Queen Sonja of Norway

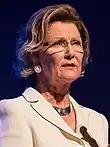
Sonja in 2017

Sonja (born Sonja Haraldsen; 4 July 1937) is Queen of Norway as the wife of King Harald V.